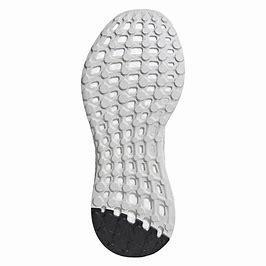
Brand: Adidas
Model: Senseboost Go